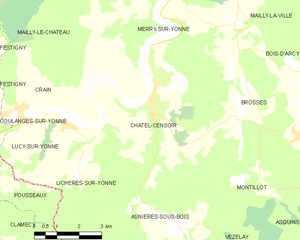
Carte des communes françaises Châtel-Censoir